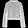
Label: Pullover